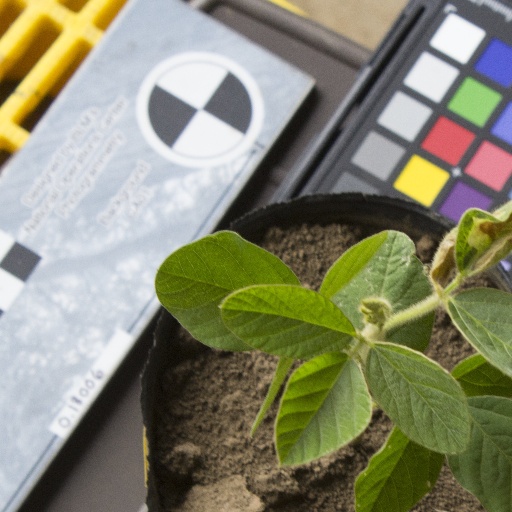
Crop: soybean